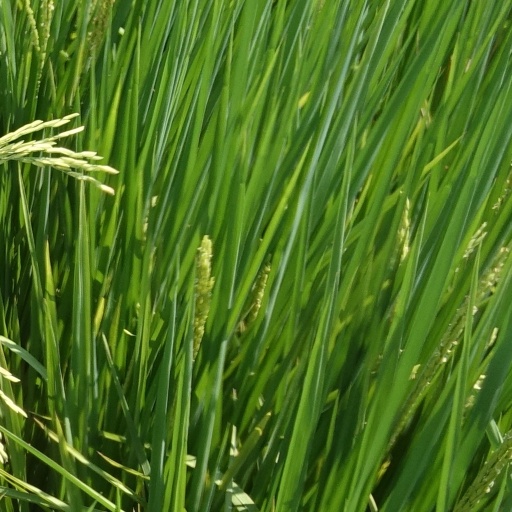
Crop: rice